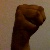
The image shows a hand gesture representing the letter 'M' in Indian Sign Language.